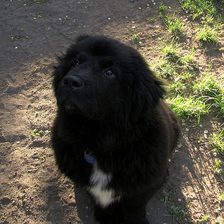
Species: dog
Breed: newfoundland